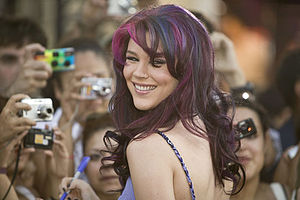
Joss Stone / Musikalsk karriere / Introducing Joss Stone (2007)
Stone ved MuchMusic Video Awards 2007.
"Joss Stone er en engelsk soul og R&B-singer-songwriter og skuespillerinde. Stone blev kendt i offentligheden i slutningen af 2003 med sit platinsælgende debutalbum The Soul Sessions, som kom på Mercury Prize shortlist i 2004. Hendes andet album Mind, Body & Soul, som ligeledes solgte til flere gange platin, nåede toppen af UK Albums Chart i en uge, og indeholdt top 10-hittet ""You Had Me"", Stones hidtil mest succesfulde single på UK Singles Chart. Både album og single blev nomineret ved Grammy Awards 2005, mens Stone selv blev nomineret som Bedste Nye Kunstner. Stones seneste album, Introducing Joss Stone, udgivet i marts 2007, har hidtil solgt til guld.